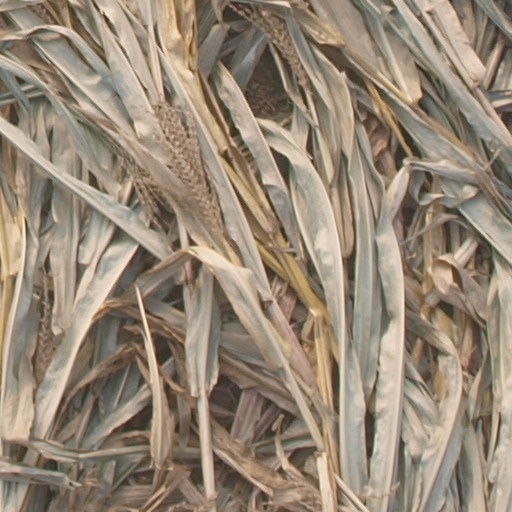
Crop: maize; corn